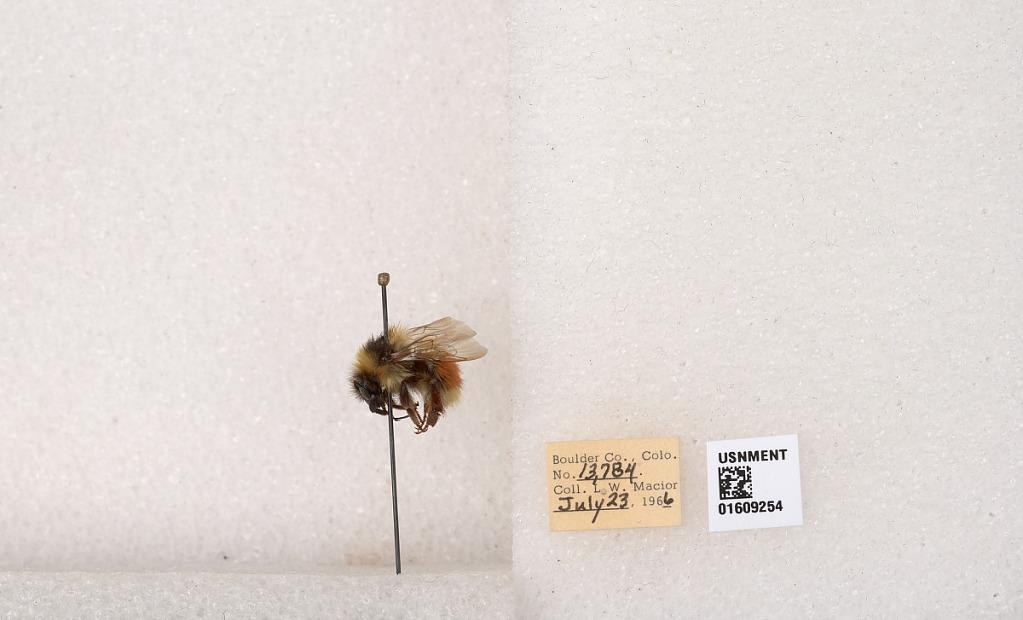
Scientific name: Bombus (Pyrobombus) sylvicola Kirby
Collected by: L. Macior
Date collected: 1966-7-23
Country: United States
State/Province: Colorado
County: Boulder
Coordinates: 40.0263, -105.3